Etta Jones

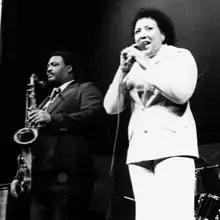
Jones and Houston Person, 1980

Etta Jones (November 25, 1928 – October 16, 2001) was an American jazz singer. Her best-known recordings are "Don't Go to Strangers" and "Save Your Love for Me". She worked with Buddy Johnson, Oliver Nelson, Earl Hines, Barney Bigard, Gene Ammons, Kenny Burrell, Milt Jackson, Cedar Walton, and Houston Person.